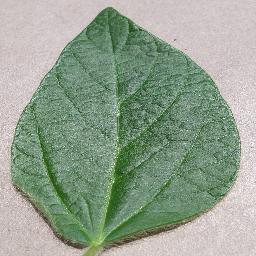
Label: Soybean___healthy